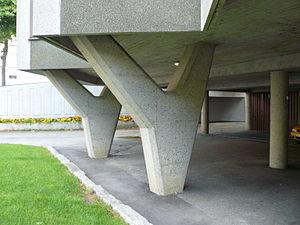
David Sandved était un architecte norvégien.